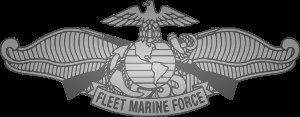
Les Fleet Marine Forces sont des forces combinées à des fins généralistes ou spécialisées au sein du département de la Marine des États-Unis qui effectuent des opérations de guerre amphibie ou expéditionnaire offensives ou défensifs. Les Forces maritimes de la flotte fournissent à la National Command Authority une force réactive qui peut mener des opérations dans n'importe quel spectre de conflits à travers le monde.